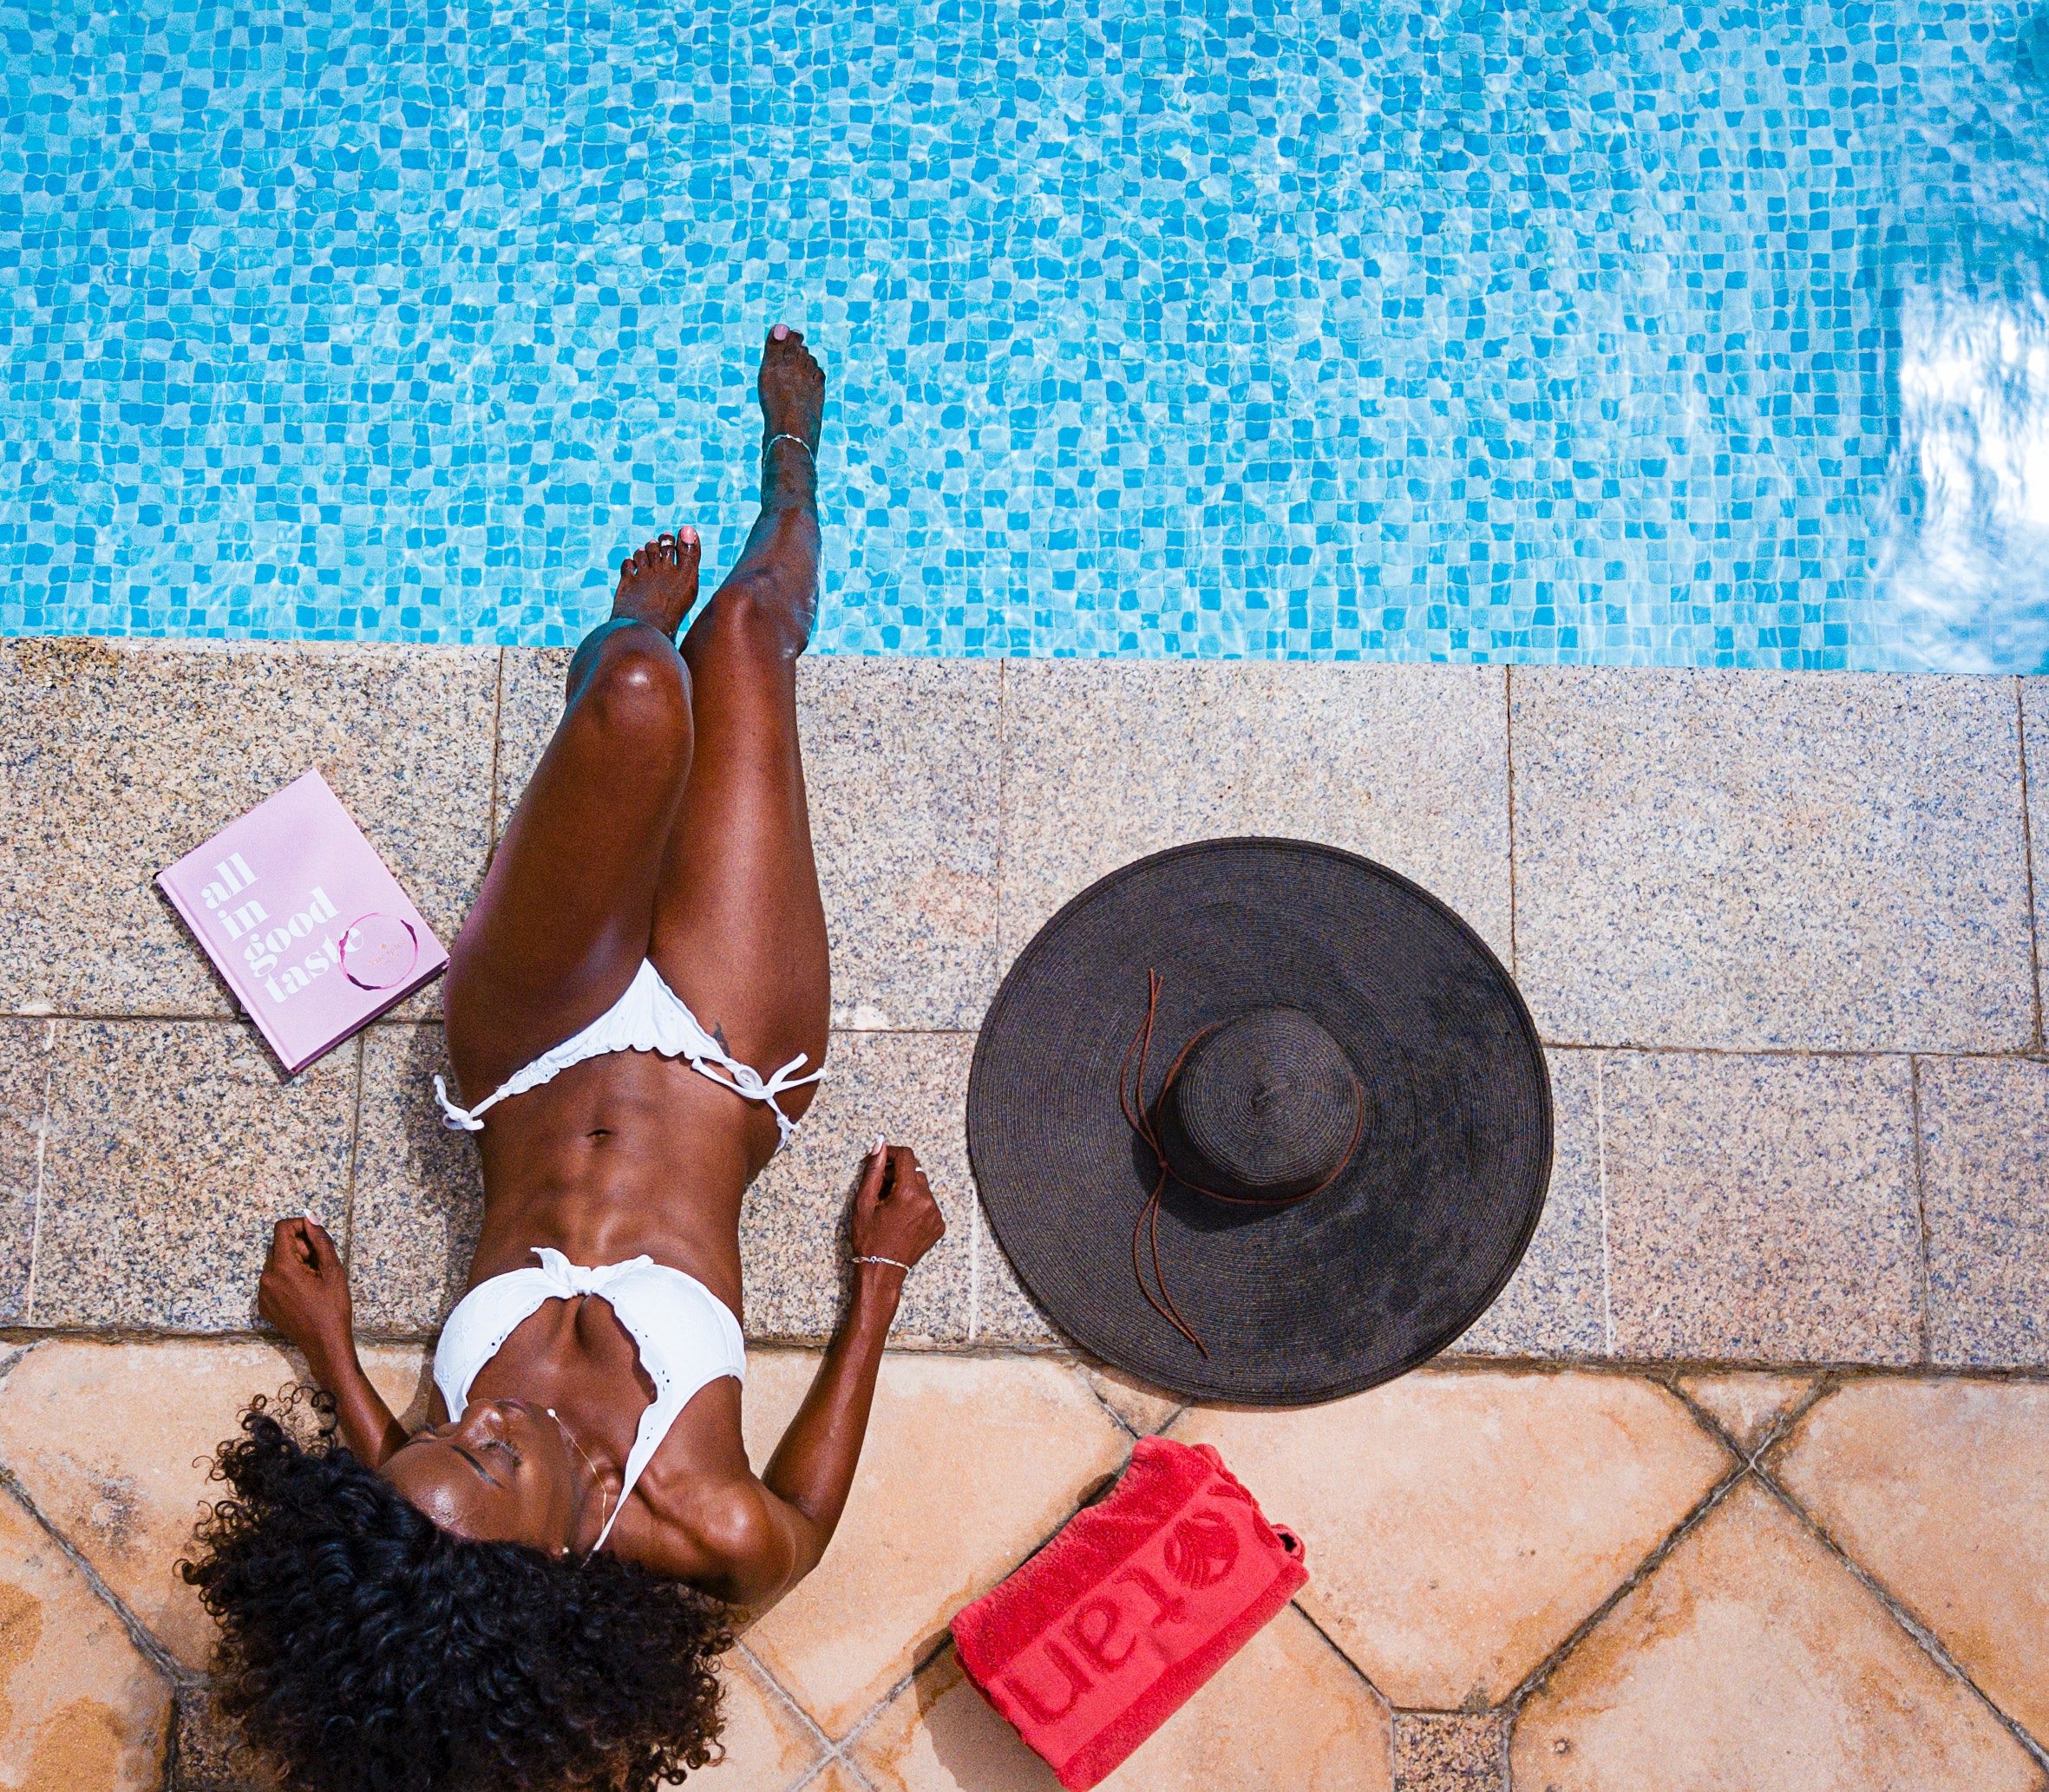
sun tanning, summer, leg, vacation, leisure, human leg, muscle, physical fitness, swimming pool